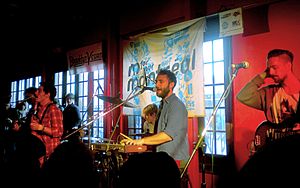
Local Natives
Local Natives spiller i Galaxy Room under SXSW 20. marts 2010 i Austin, Texas.
Local Natives er et amerikansk indieband, baseret i Los Angeles. Bandet blev grundlagt i 2008 og udgav debutpladen Gorilla Manor i 2010.